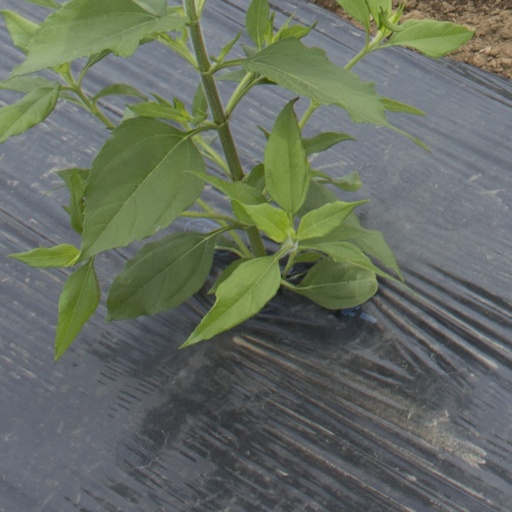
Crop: Jerusalem artichoke